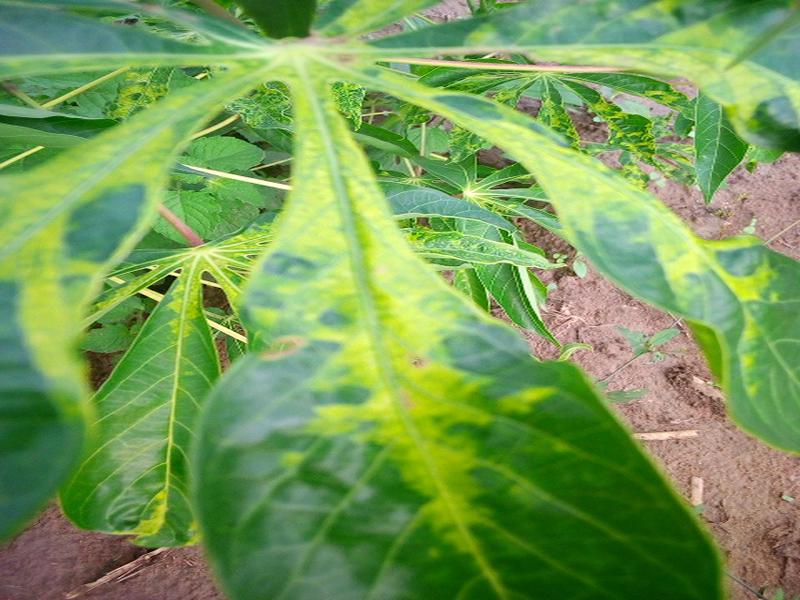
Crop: cassava
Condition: mosaic_disease